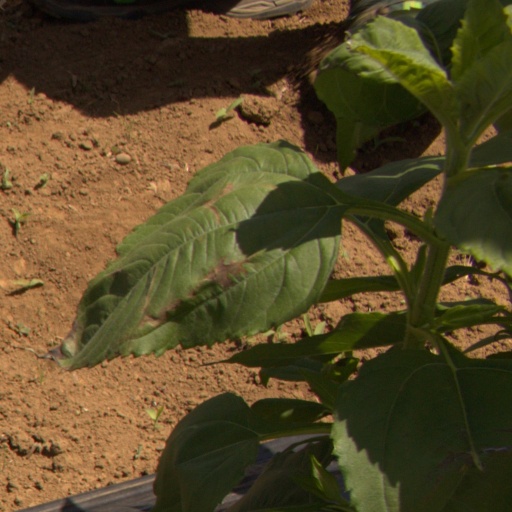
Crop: Jerusalem artichoke